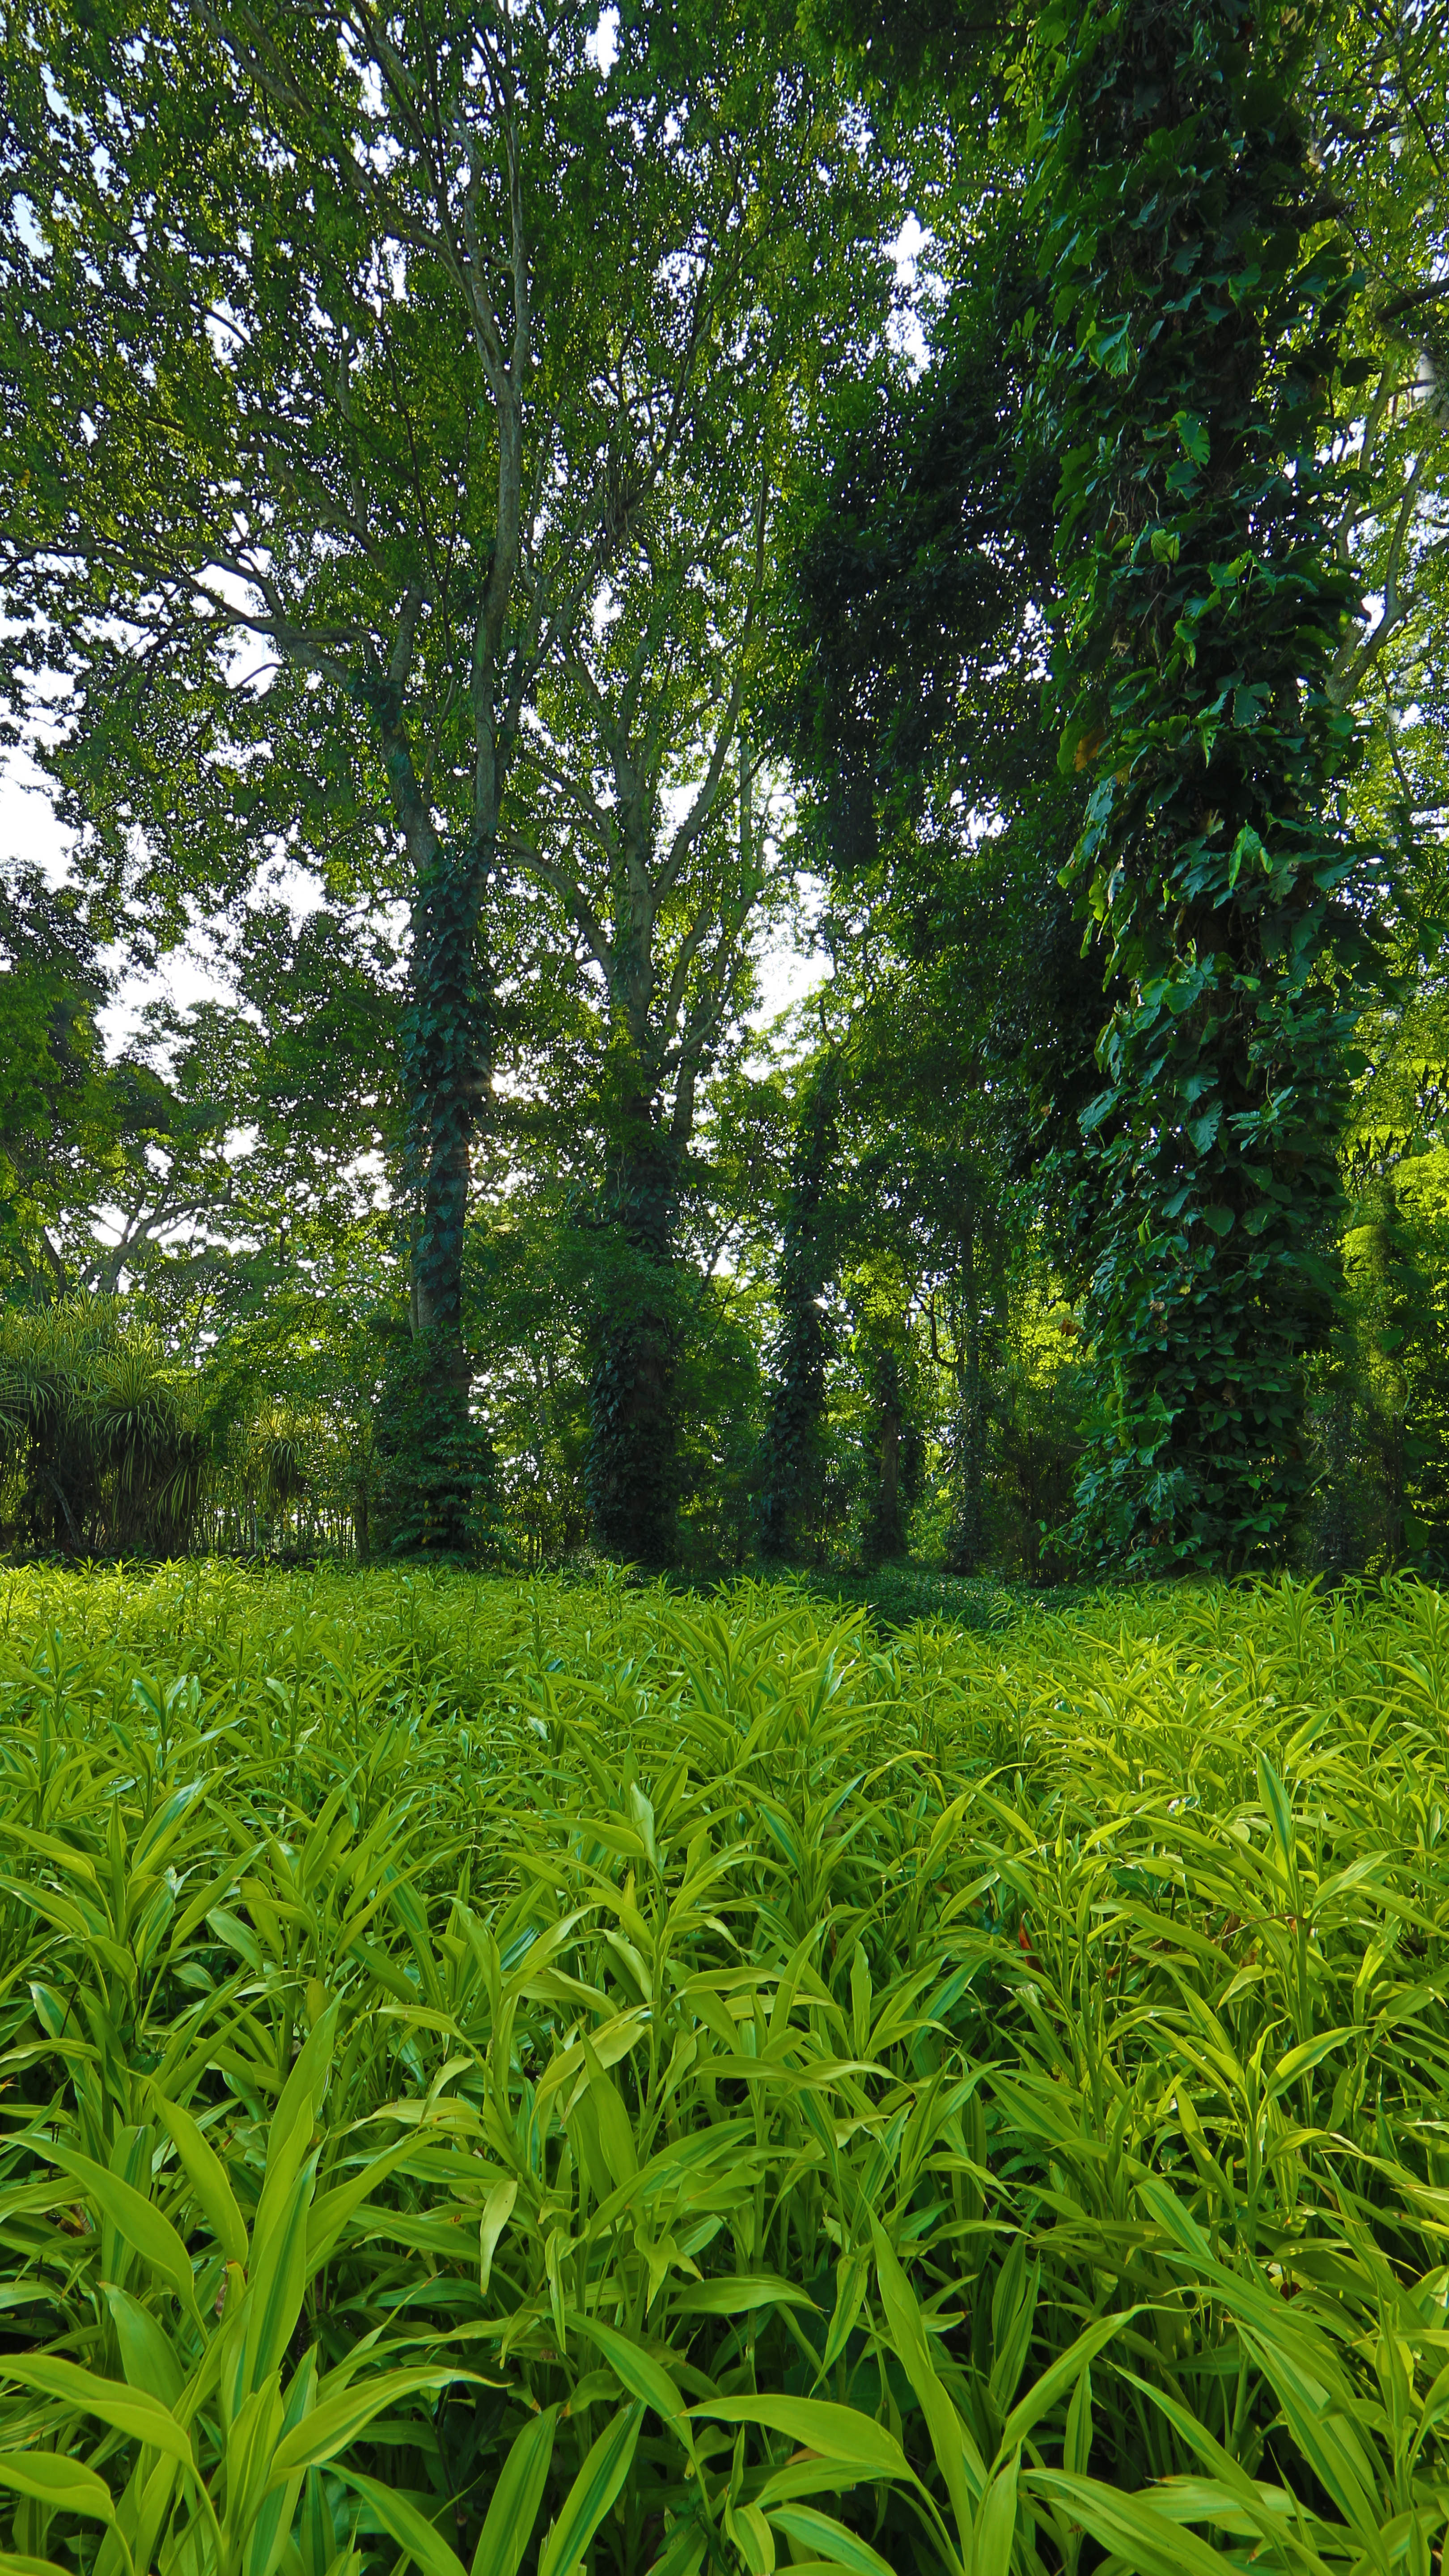
landscape, green, garden, vegetation, natural landscape, tree, nature, natural environment, nature reserve, grass, forest, plant, tropical and subtropical coniferous forests, leaf, terrestrial plant, plantation, biome, jungle, woody plant, botany, grass family, valdivian temperate rain forest, old growth forest, grove, temperate broadleaf and mixed forest, plant community, woodland, rainforest, shrub, sunlight, groundcover, evergreen, path, land lot, meadow, temperate coniferous forest, crop, flower, grassland